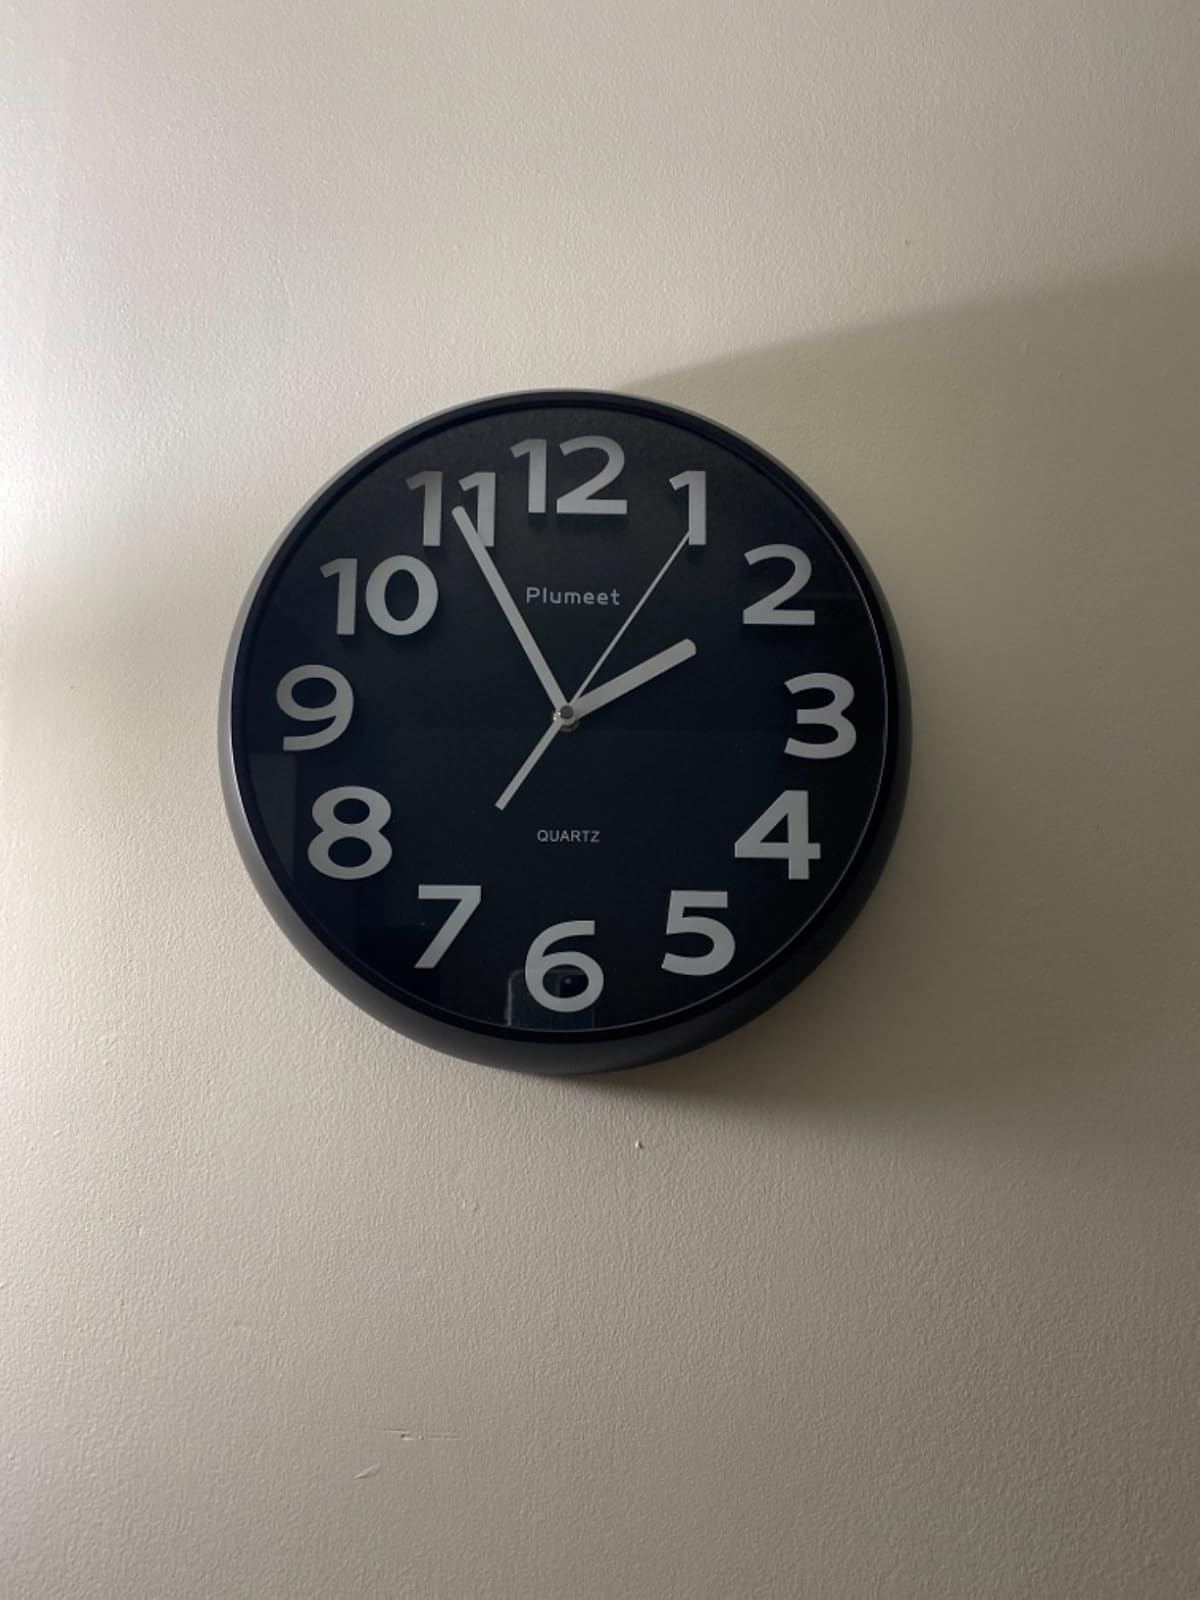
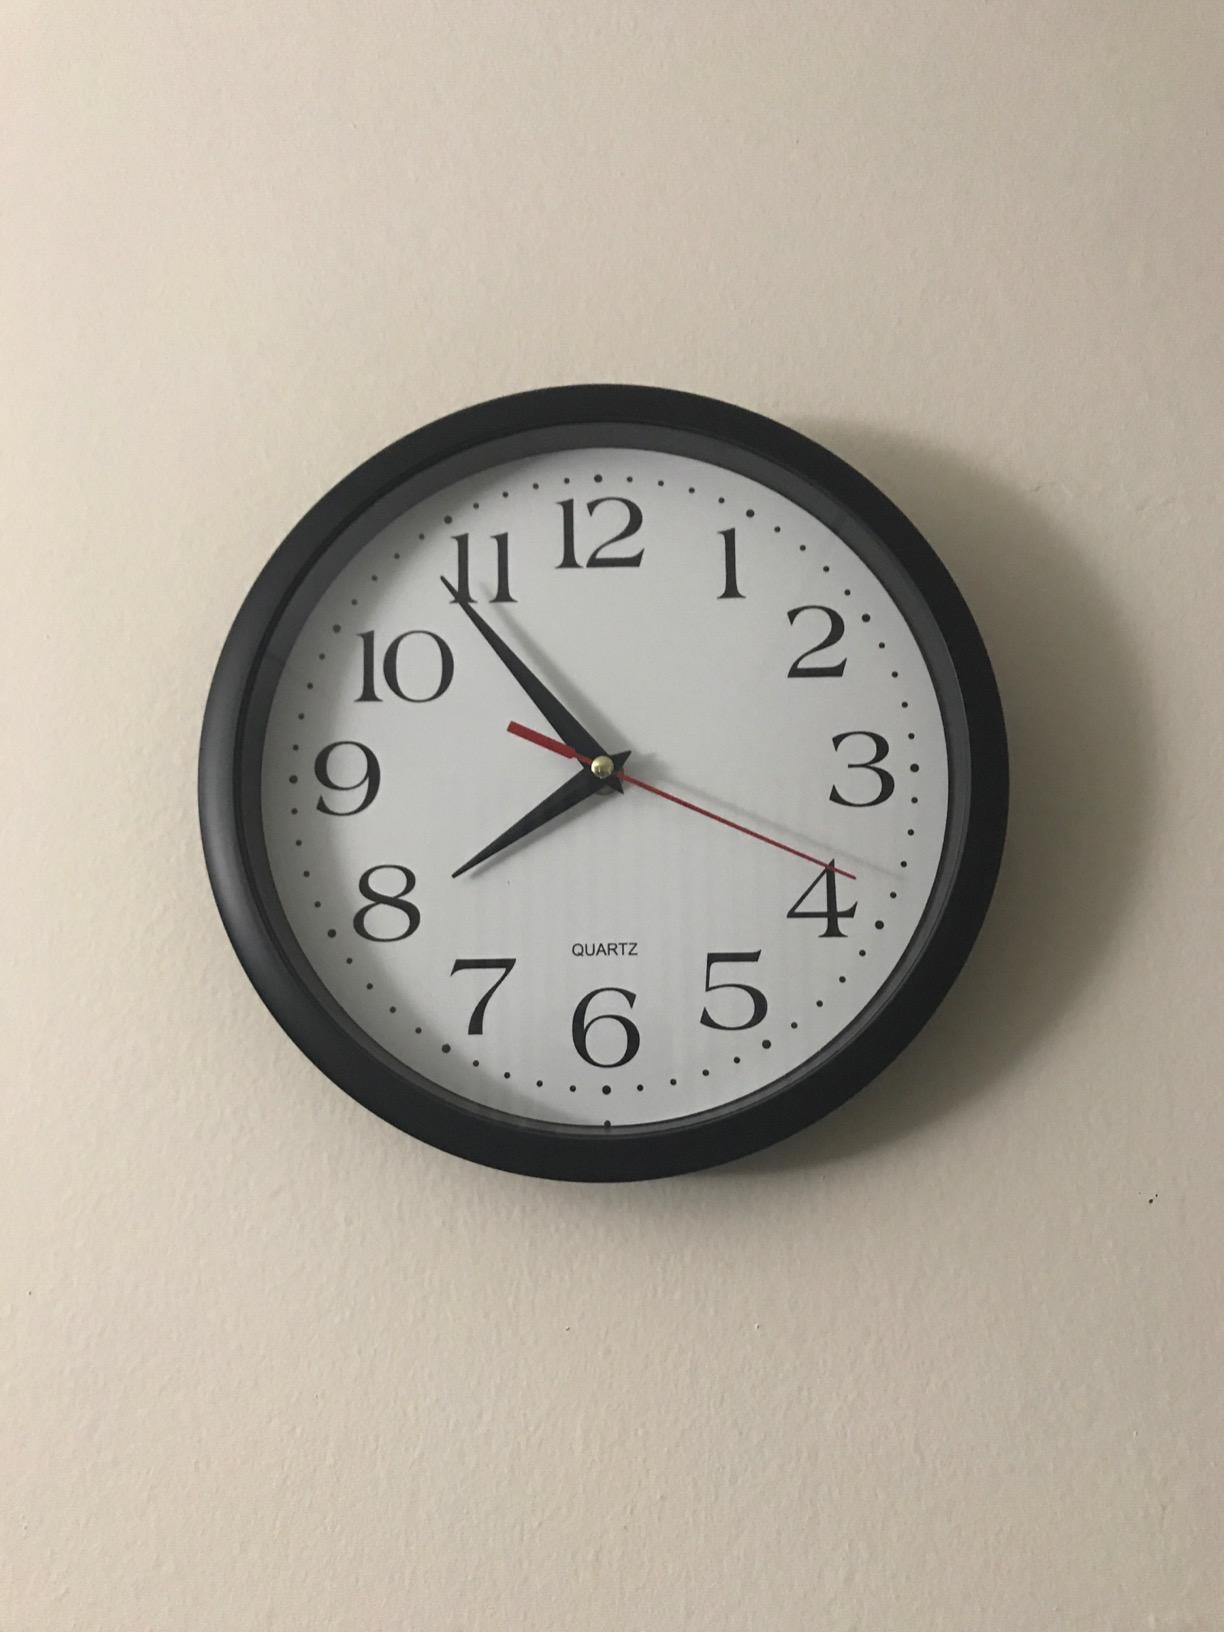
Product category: clock
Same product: no